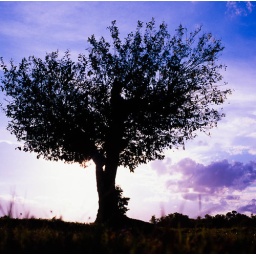
A tree in the middle of the padi field